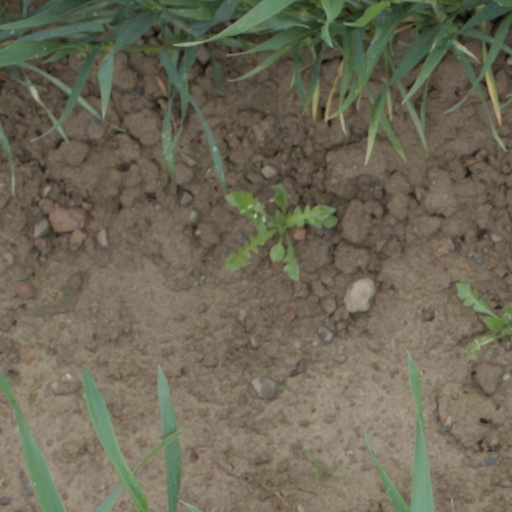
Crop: wheat